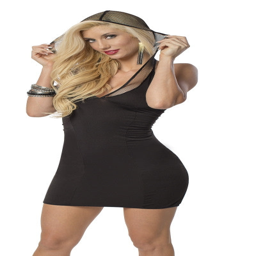
lifestyle dress all in the hood